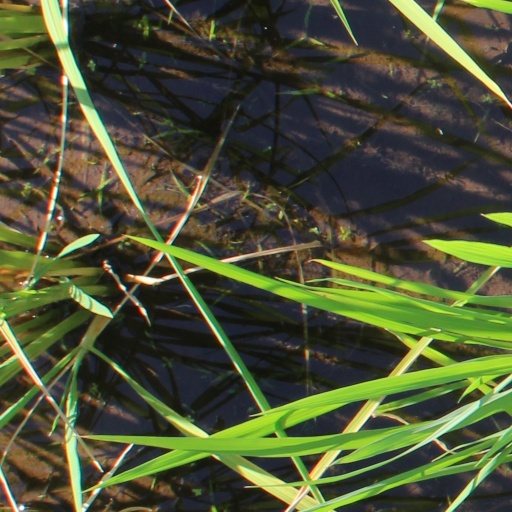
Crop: rice